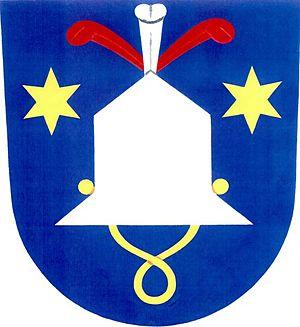
Cetkovice est une commune du district de Blansko, dans la région de Moravie-du-Sud, en République tchèque. Sa population s'élevait à 741 habitants en 2017.